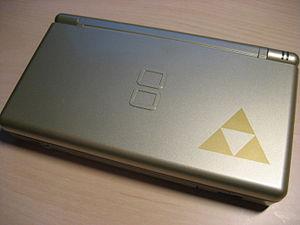
La Nintendo DS Lite est la version redessinée de la Nintendo DS. Annoncée pour la première fois le 26 janvier 2006 et sortie le 2 mars 2006 au Japon au prix de 16000¥. La console est arrivée aux États-Unis le 11 juin 2006 et en Europe le 23 juin 2006 au prix de 150,00 €.
The Legend of Zelda, ou simplement Zelda, est une série de jeux vidéo d'action-aventure produite par la société japonaise Nintendo et créée par Shigeru Miyamoto et Takashi Tezuka. Depuis 1986 et la sortie du jeu The Legend of Zelda sur la console NES, dix-neuf jeux font officiellement partie de la saga. Plusieurs rééditions, remakes et jeux dérivés ont également vu le jour.
The Legend of Zelda: Phantom Hourglass est un jeu d'action-aventure développé par Nintendo EAD et édité par Nintendo sur Nintendo DS le 23 juin 2007 au Japon, le 1ᵉʳ octobre 2007 en Amérique du Nord et le 19 octobre 2007 en Europe. Il s'agit du quatorzième opus de la franchise The Legend of Zelda et le premier à sortir sur cette console.
La Nintendo DS, est une console portable créée par Nintendo, sortie fin 2004 au Japon et en Amérique du Nord et en 2005 en Europe.